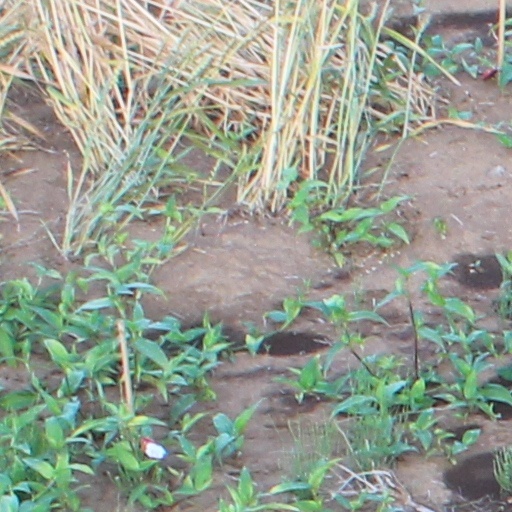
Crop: wheat